Rodrigo Valdés

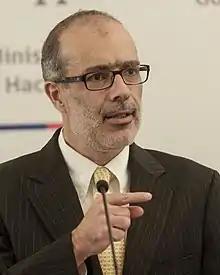
Valdés in 2016

Rodrigo Osvaldo Valdés Pulido (born 26 November 1966) is a Chilean economist and politician who served as minister of finance from May 11, 2015 to August 31, 2017 under president Michelle Bachelet.